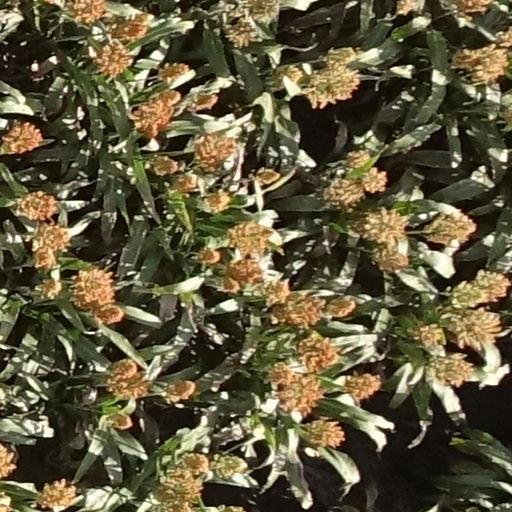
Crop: sorghum